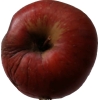
Label: Apple 17